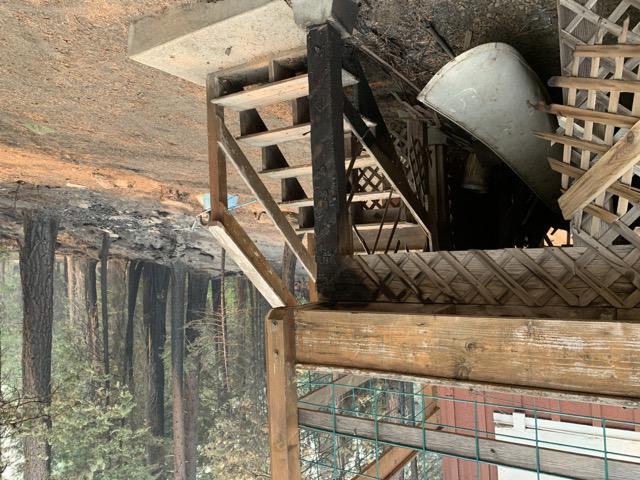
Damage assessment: affected